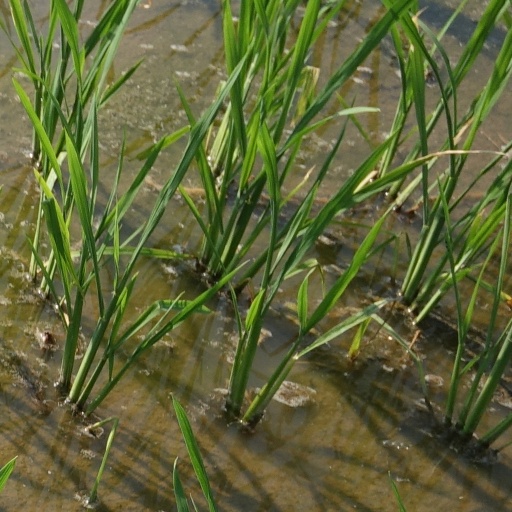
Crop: rice